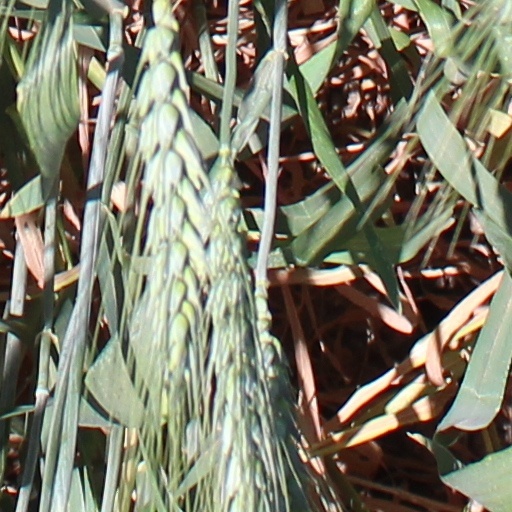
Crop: wheat